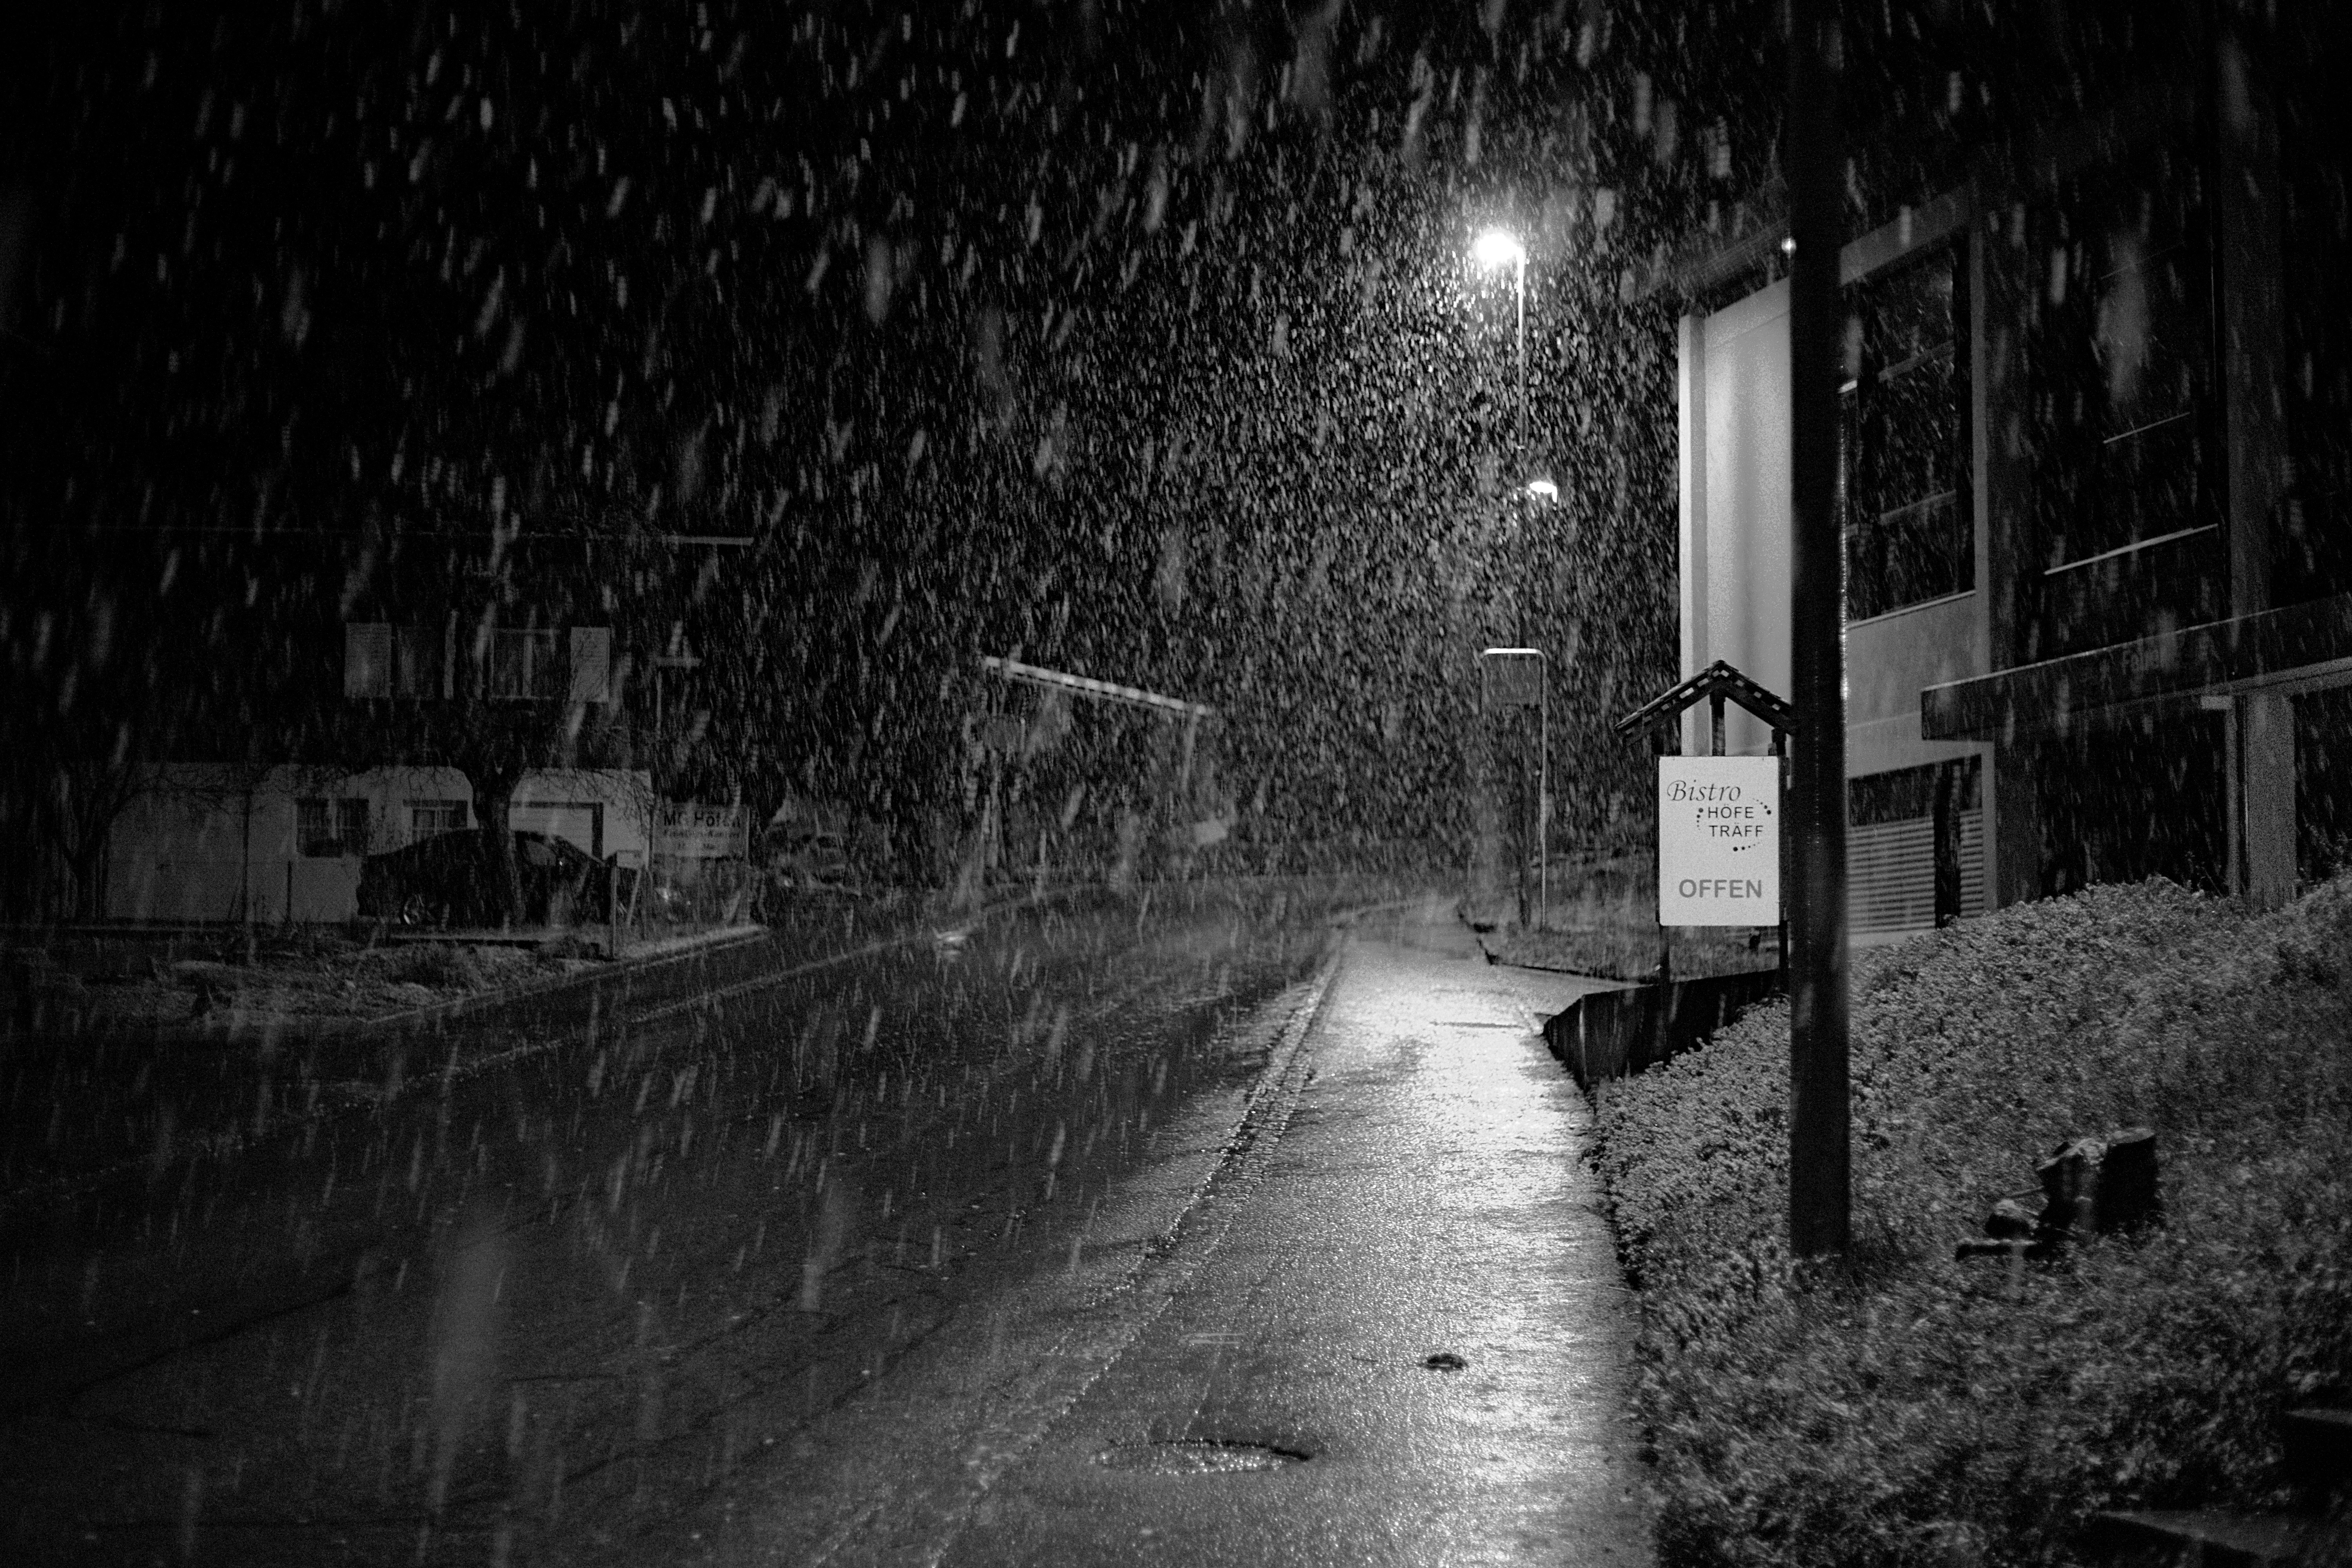
snow, light, black and white, white, street, night, weather, darkness, street light, black, monochrome, lighting, midnight, monochrome photography, film noir